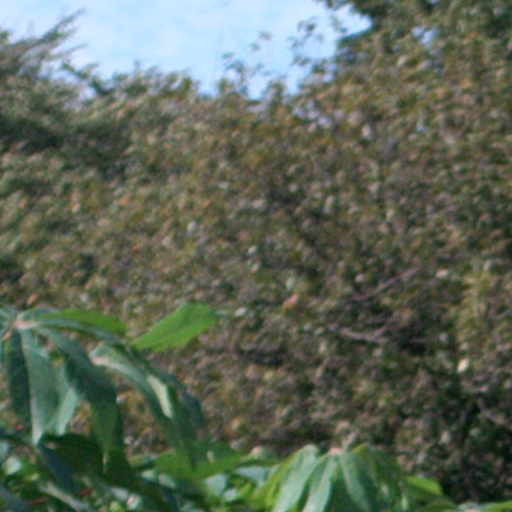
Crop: cassava